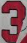
Number: 3